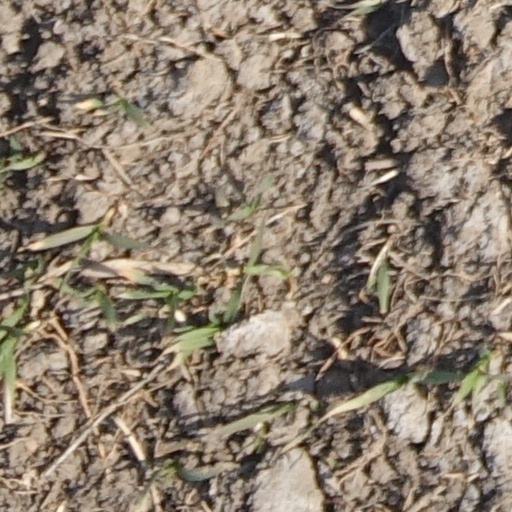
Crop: wheat